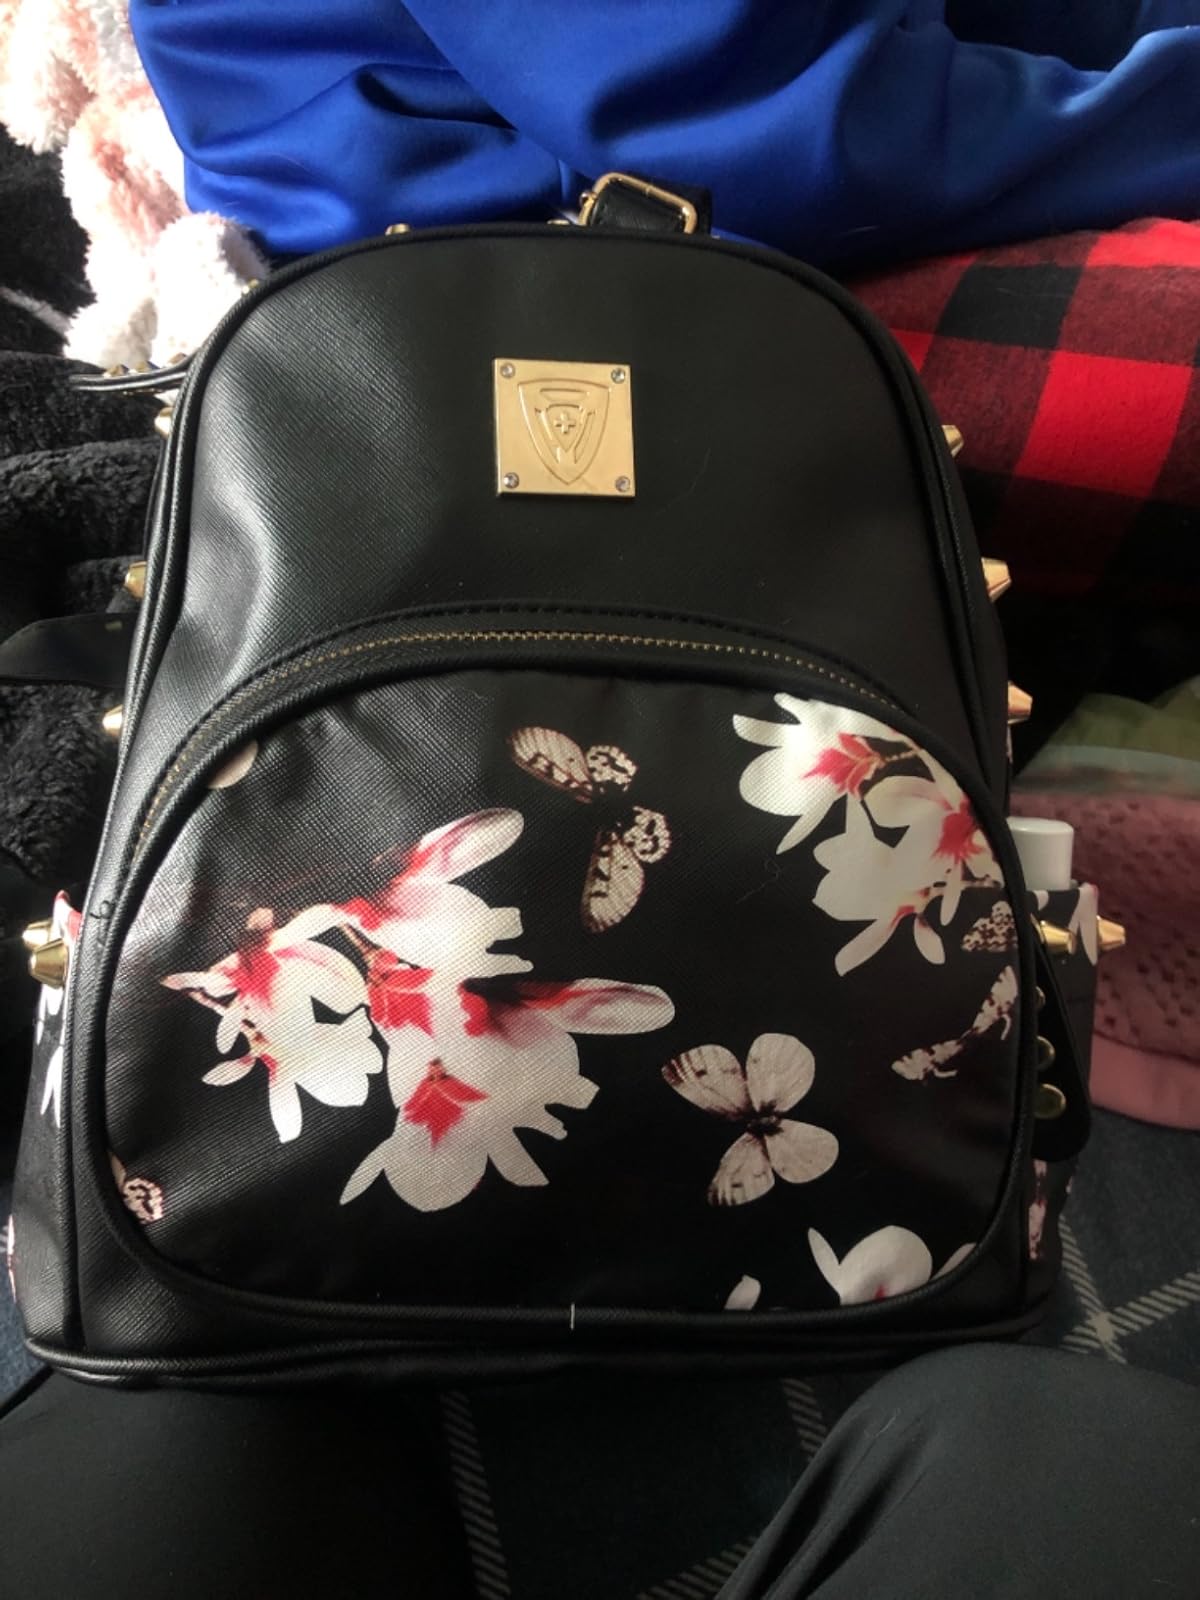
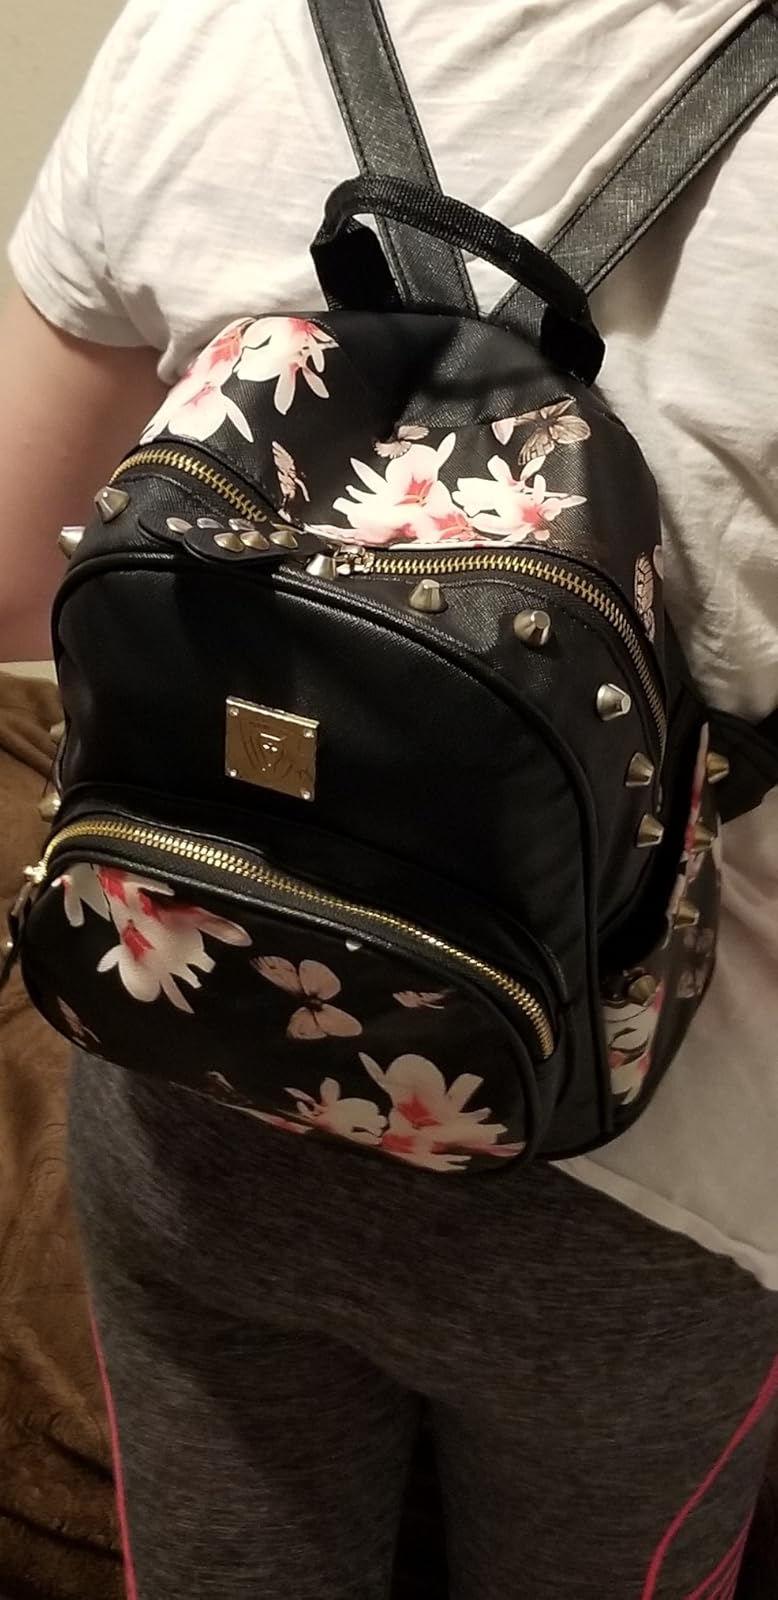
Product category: accessories_handbag
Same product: yes